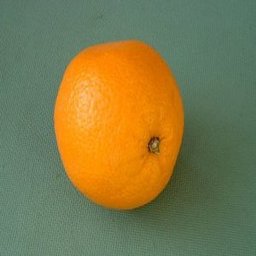
Label: peels